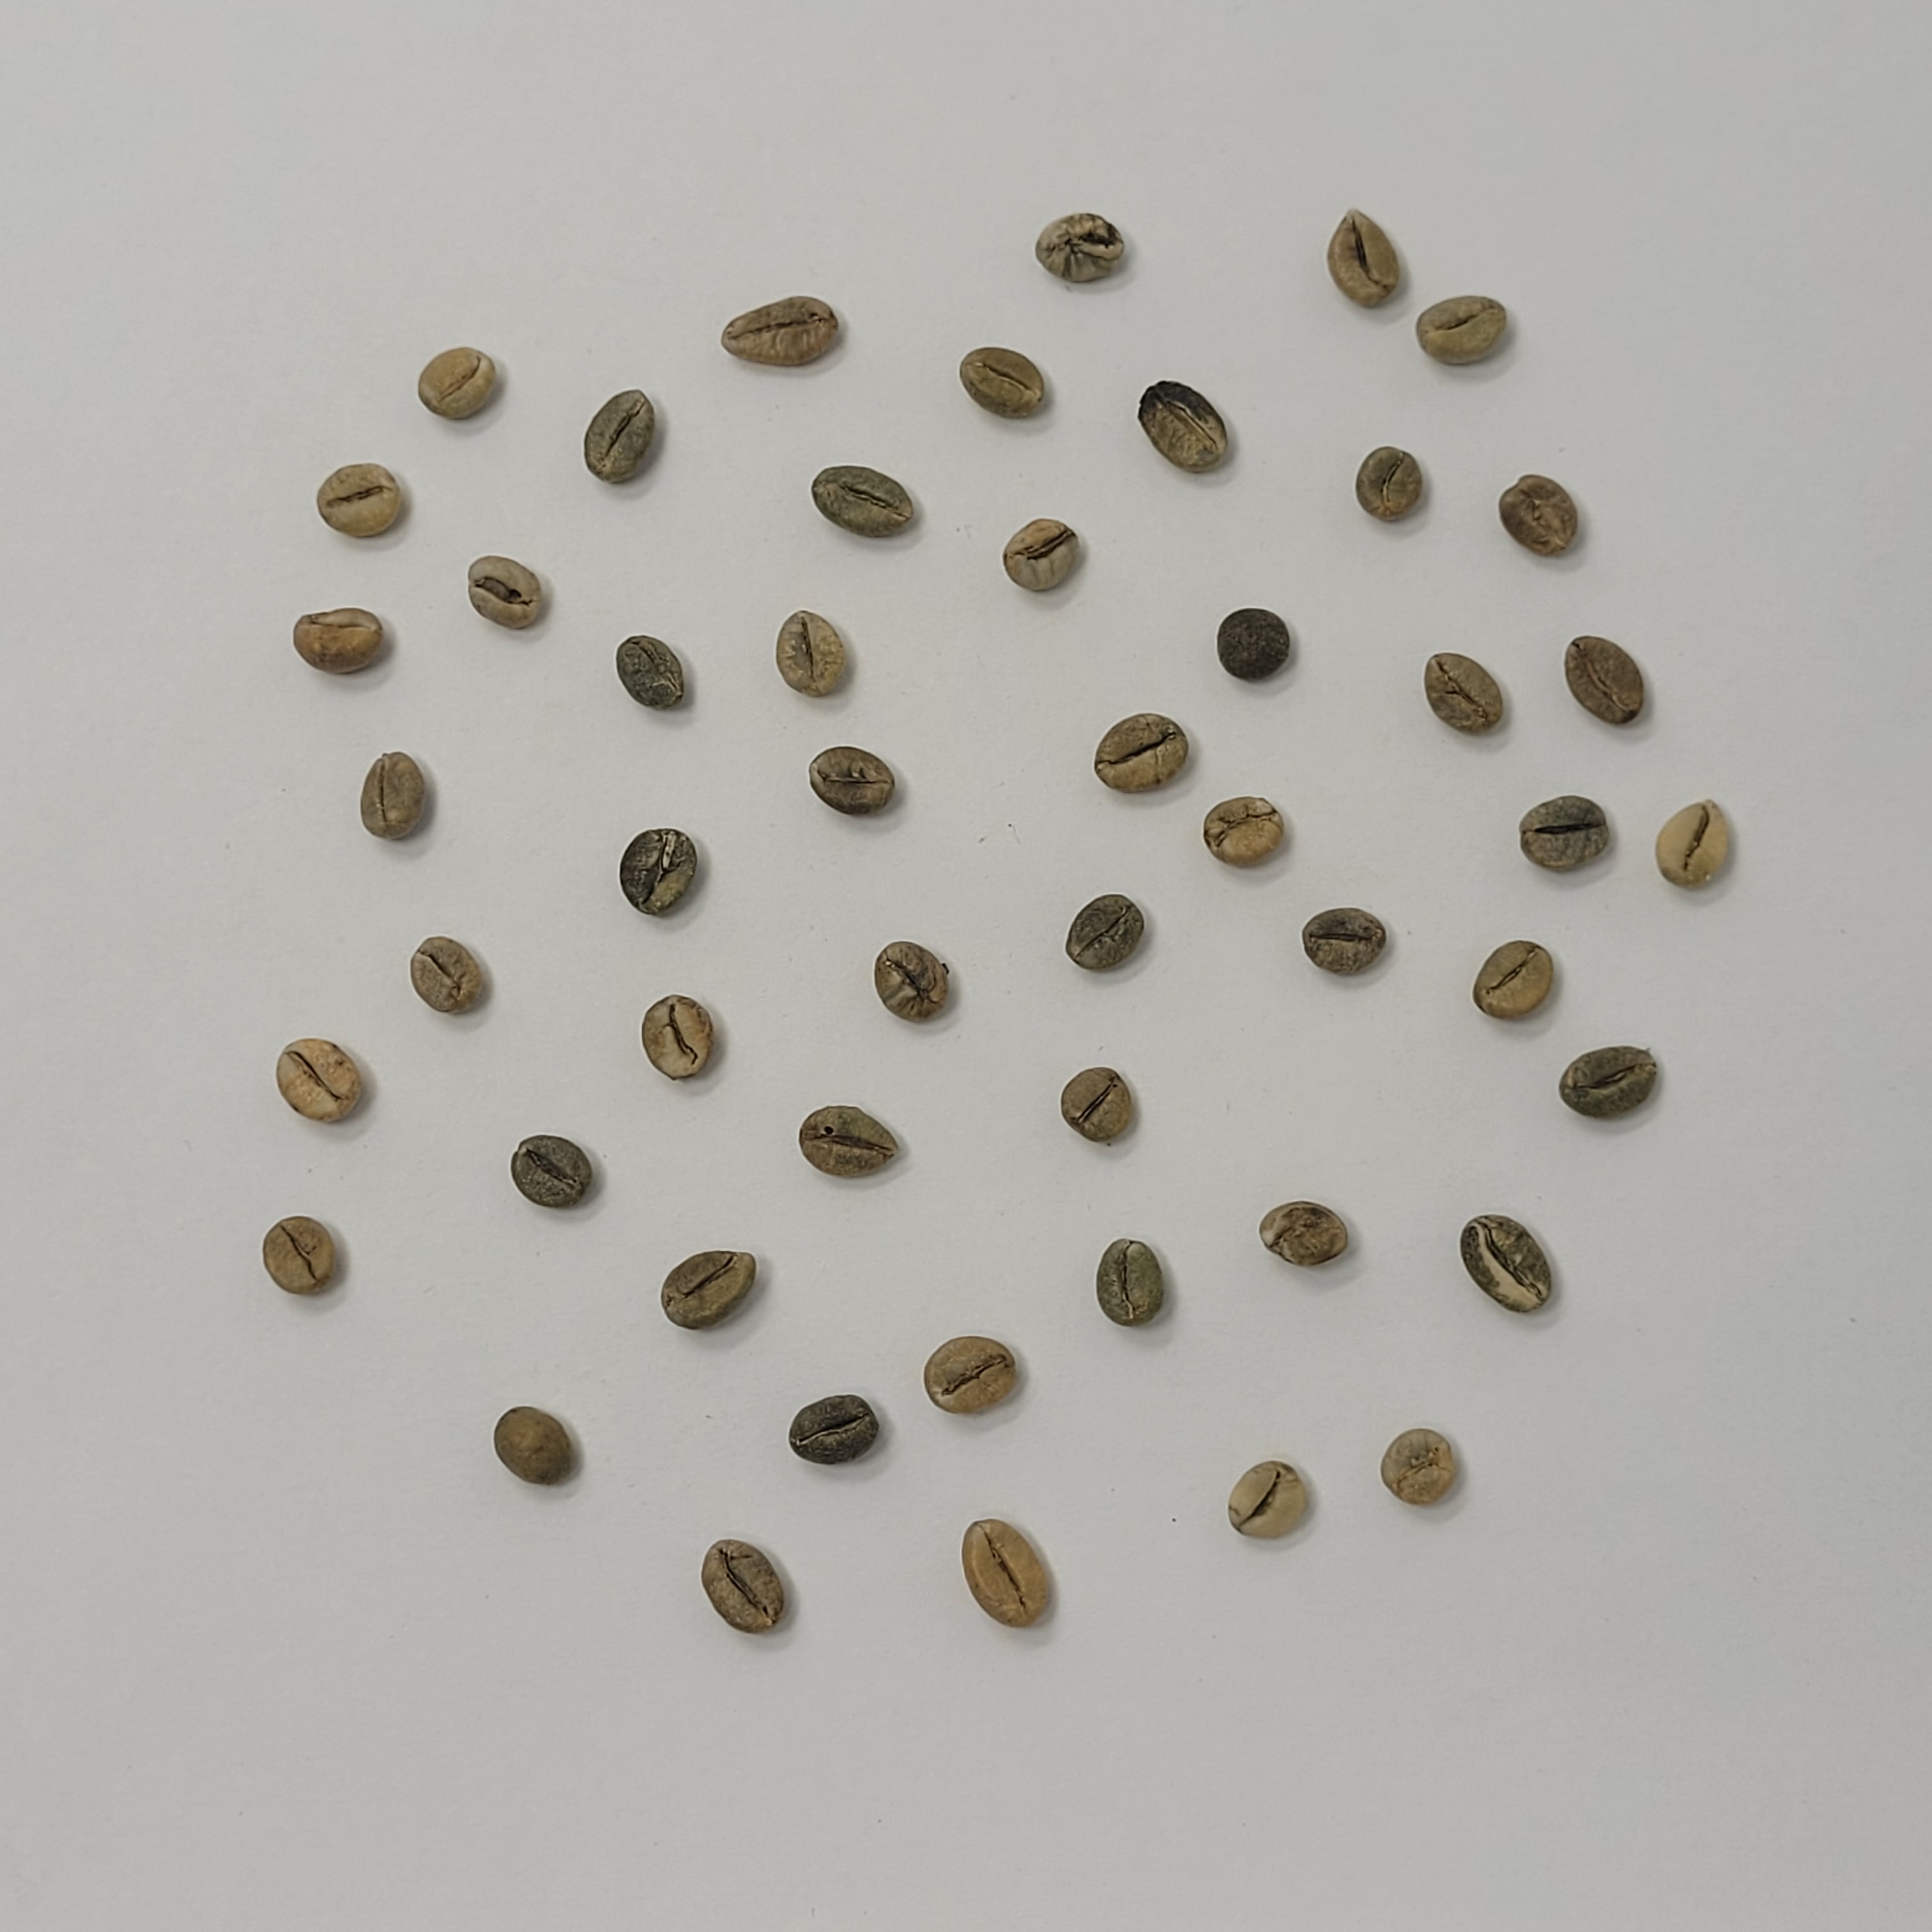
Coffee bean quality grade: C